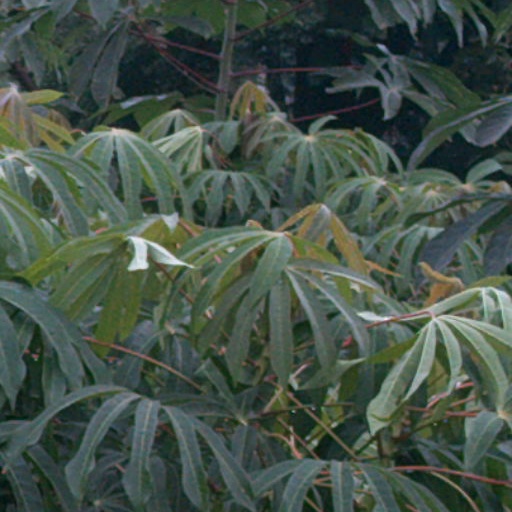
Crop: cassava